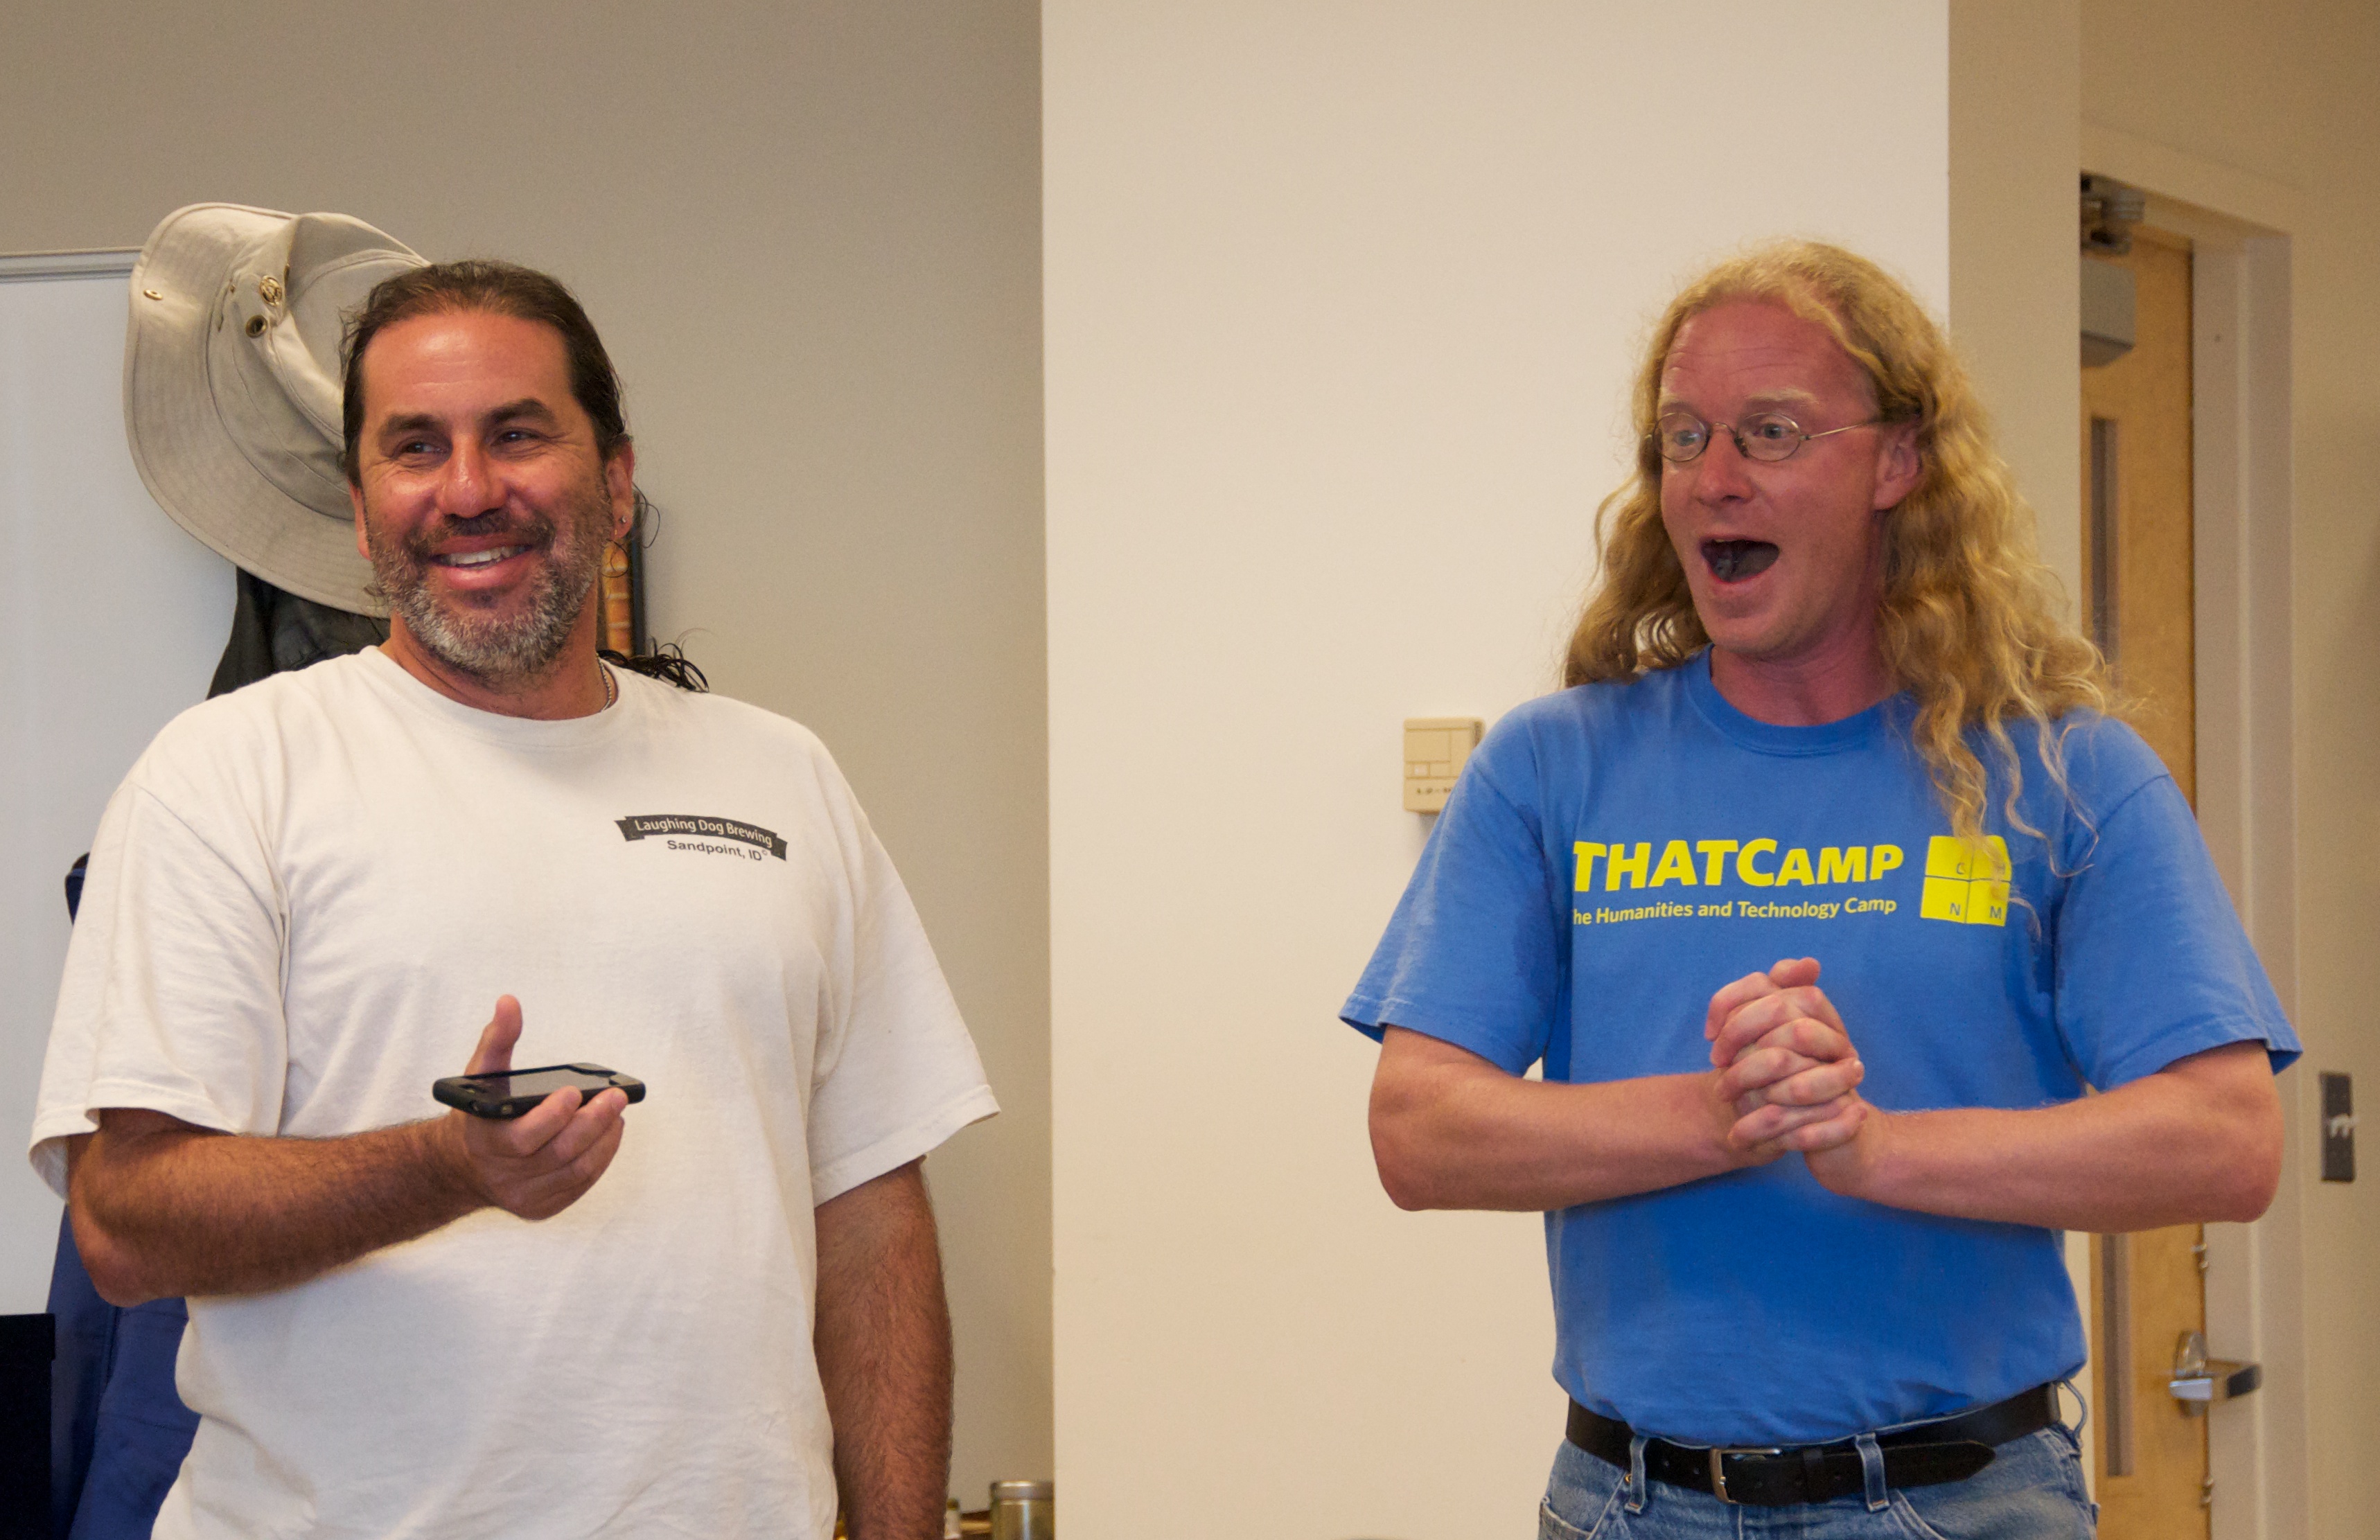
person, team, odyssey, ghbrett, cogodog, patrickmj, t shirt, sense